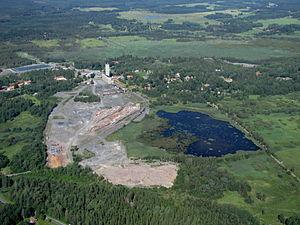
La mine de Dannemora est une ancienne mine de fer située près de Dannemora, à 50 km au nord-est d'Uppsala, dans l'Uppland, en Suède.